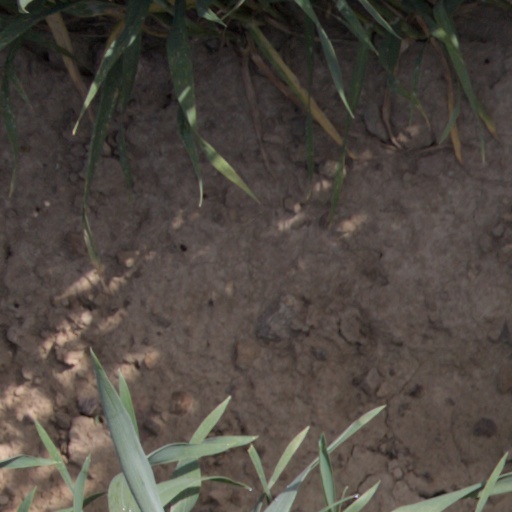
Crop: wheat